Eglinton East

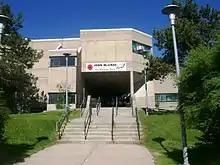
John McCrae Public School is one of several public elementary schools situated in the neighbourhood.

John McCrae Public School is a public school opened in 1959. The building was designed by Raymond Moriyama, while the school was named after John McCrae, the composer of the poem "In Flanders Fields". The motto of the school, "The Torch - Be Yours to Hold It High," comes from said poem. McCrae became a JK-8 school in September 2011 following the closures of two feeder schools, McCowan Road Junior Public School (opened in 1954 as a JK-8 school; became JK-6) in 2011 and Pringdale Gardens Junior Public School (opened in 1963 as a JK-8 school; became JK-6) in 2013. The property for Pringdale was later sold, and the building demolished.